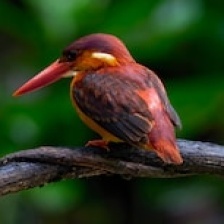
Species: RUFOUS KINGFISHER
Scientific name: CHLOROCERYLE INDA